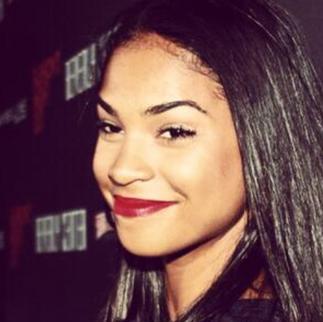
Age: 21